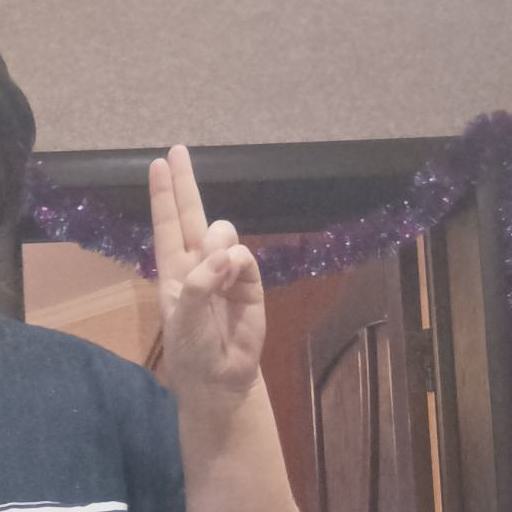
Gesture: two_up